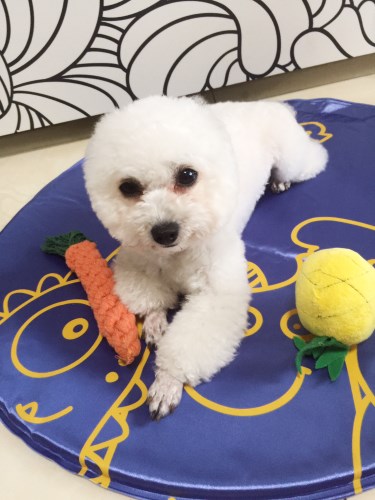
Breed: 2925-n000114-toy_poodle